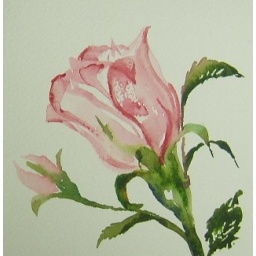
a rose and a bud in pink